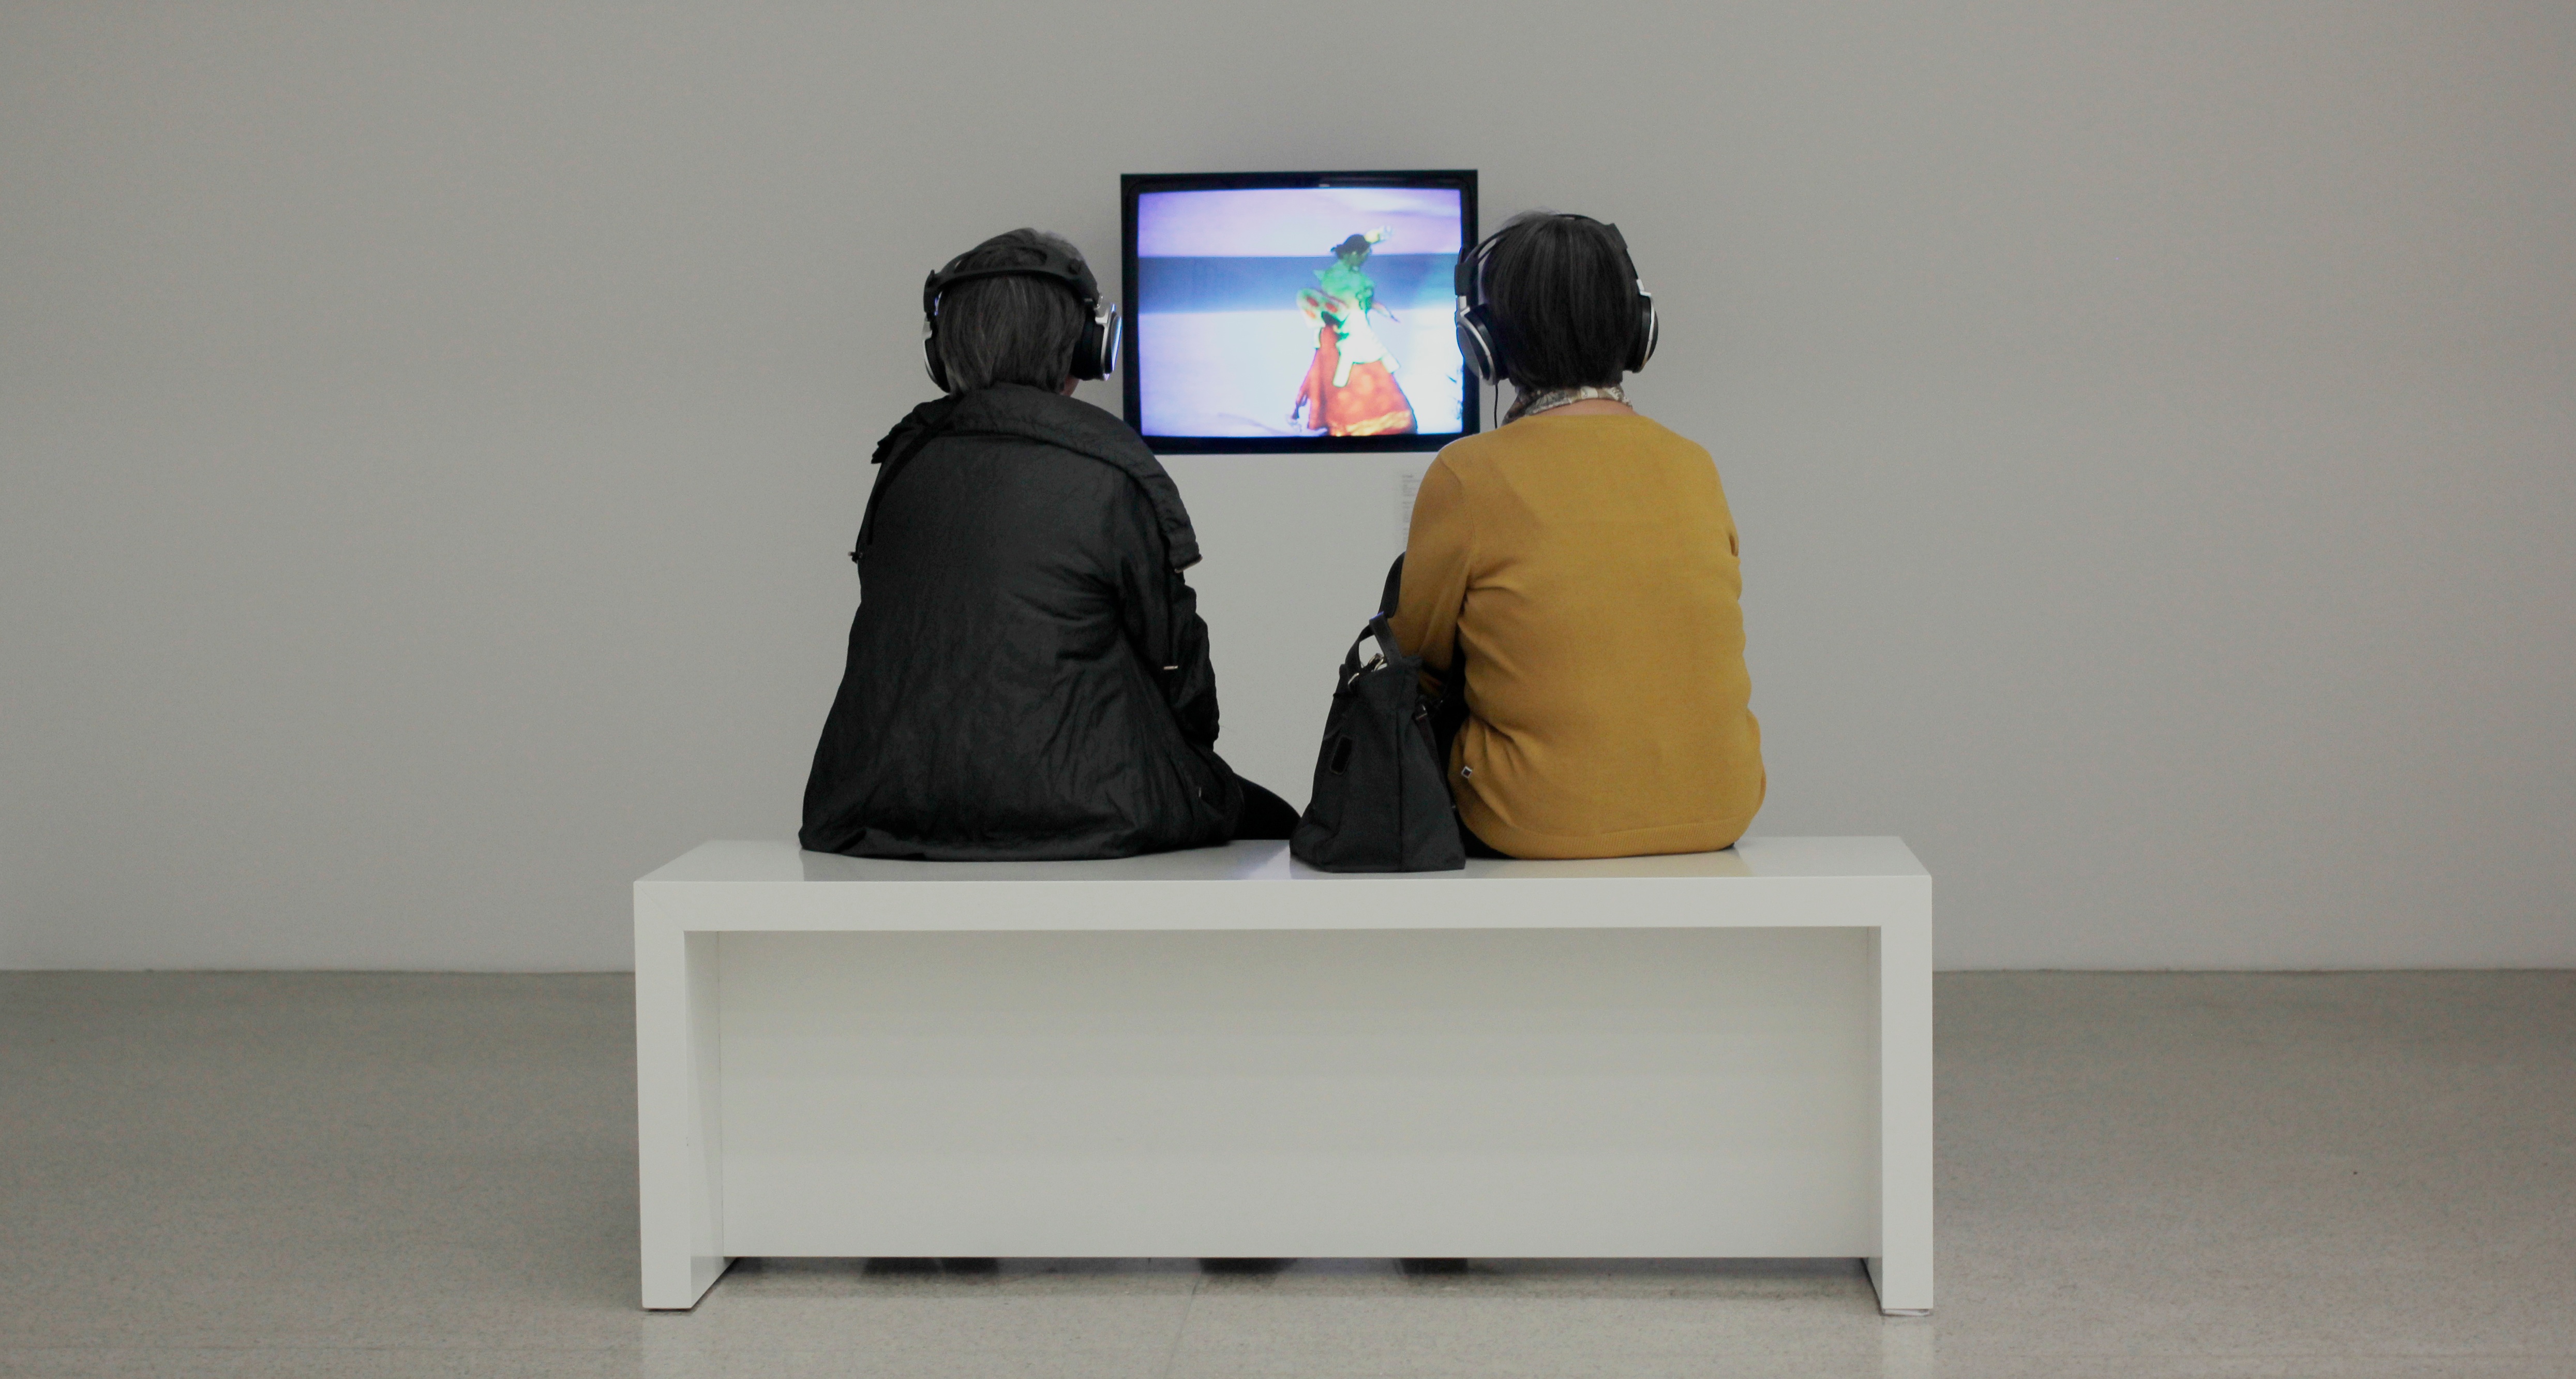
sitting, furniture, product, art, human positions